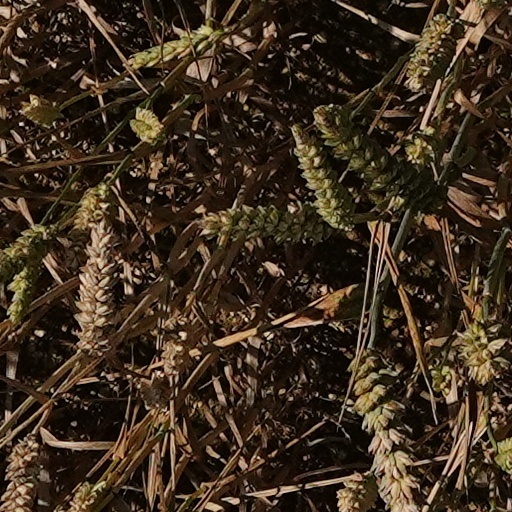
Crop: wheat